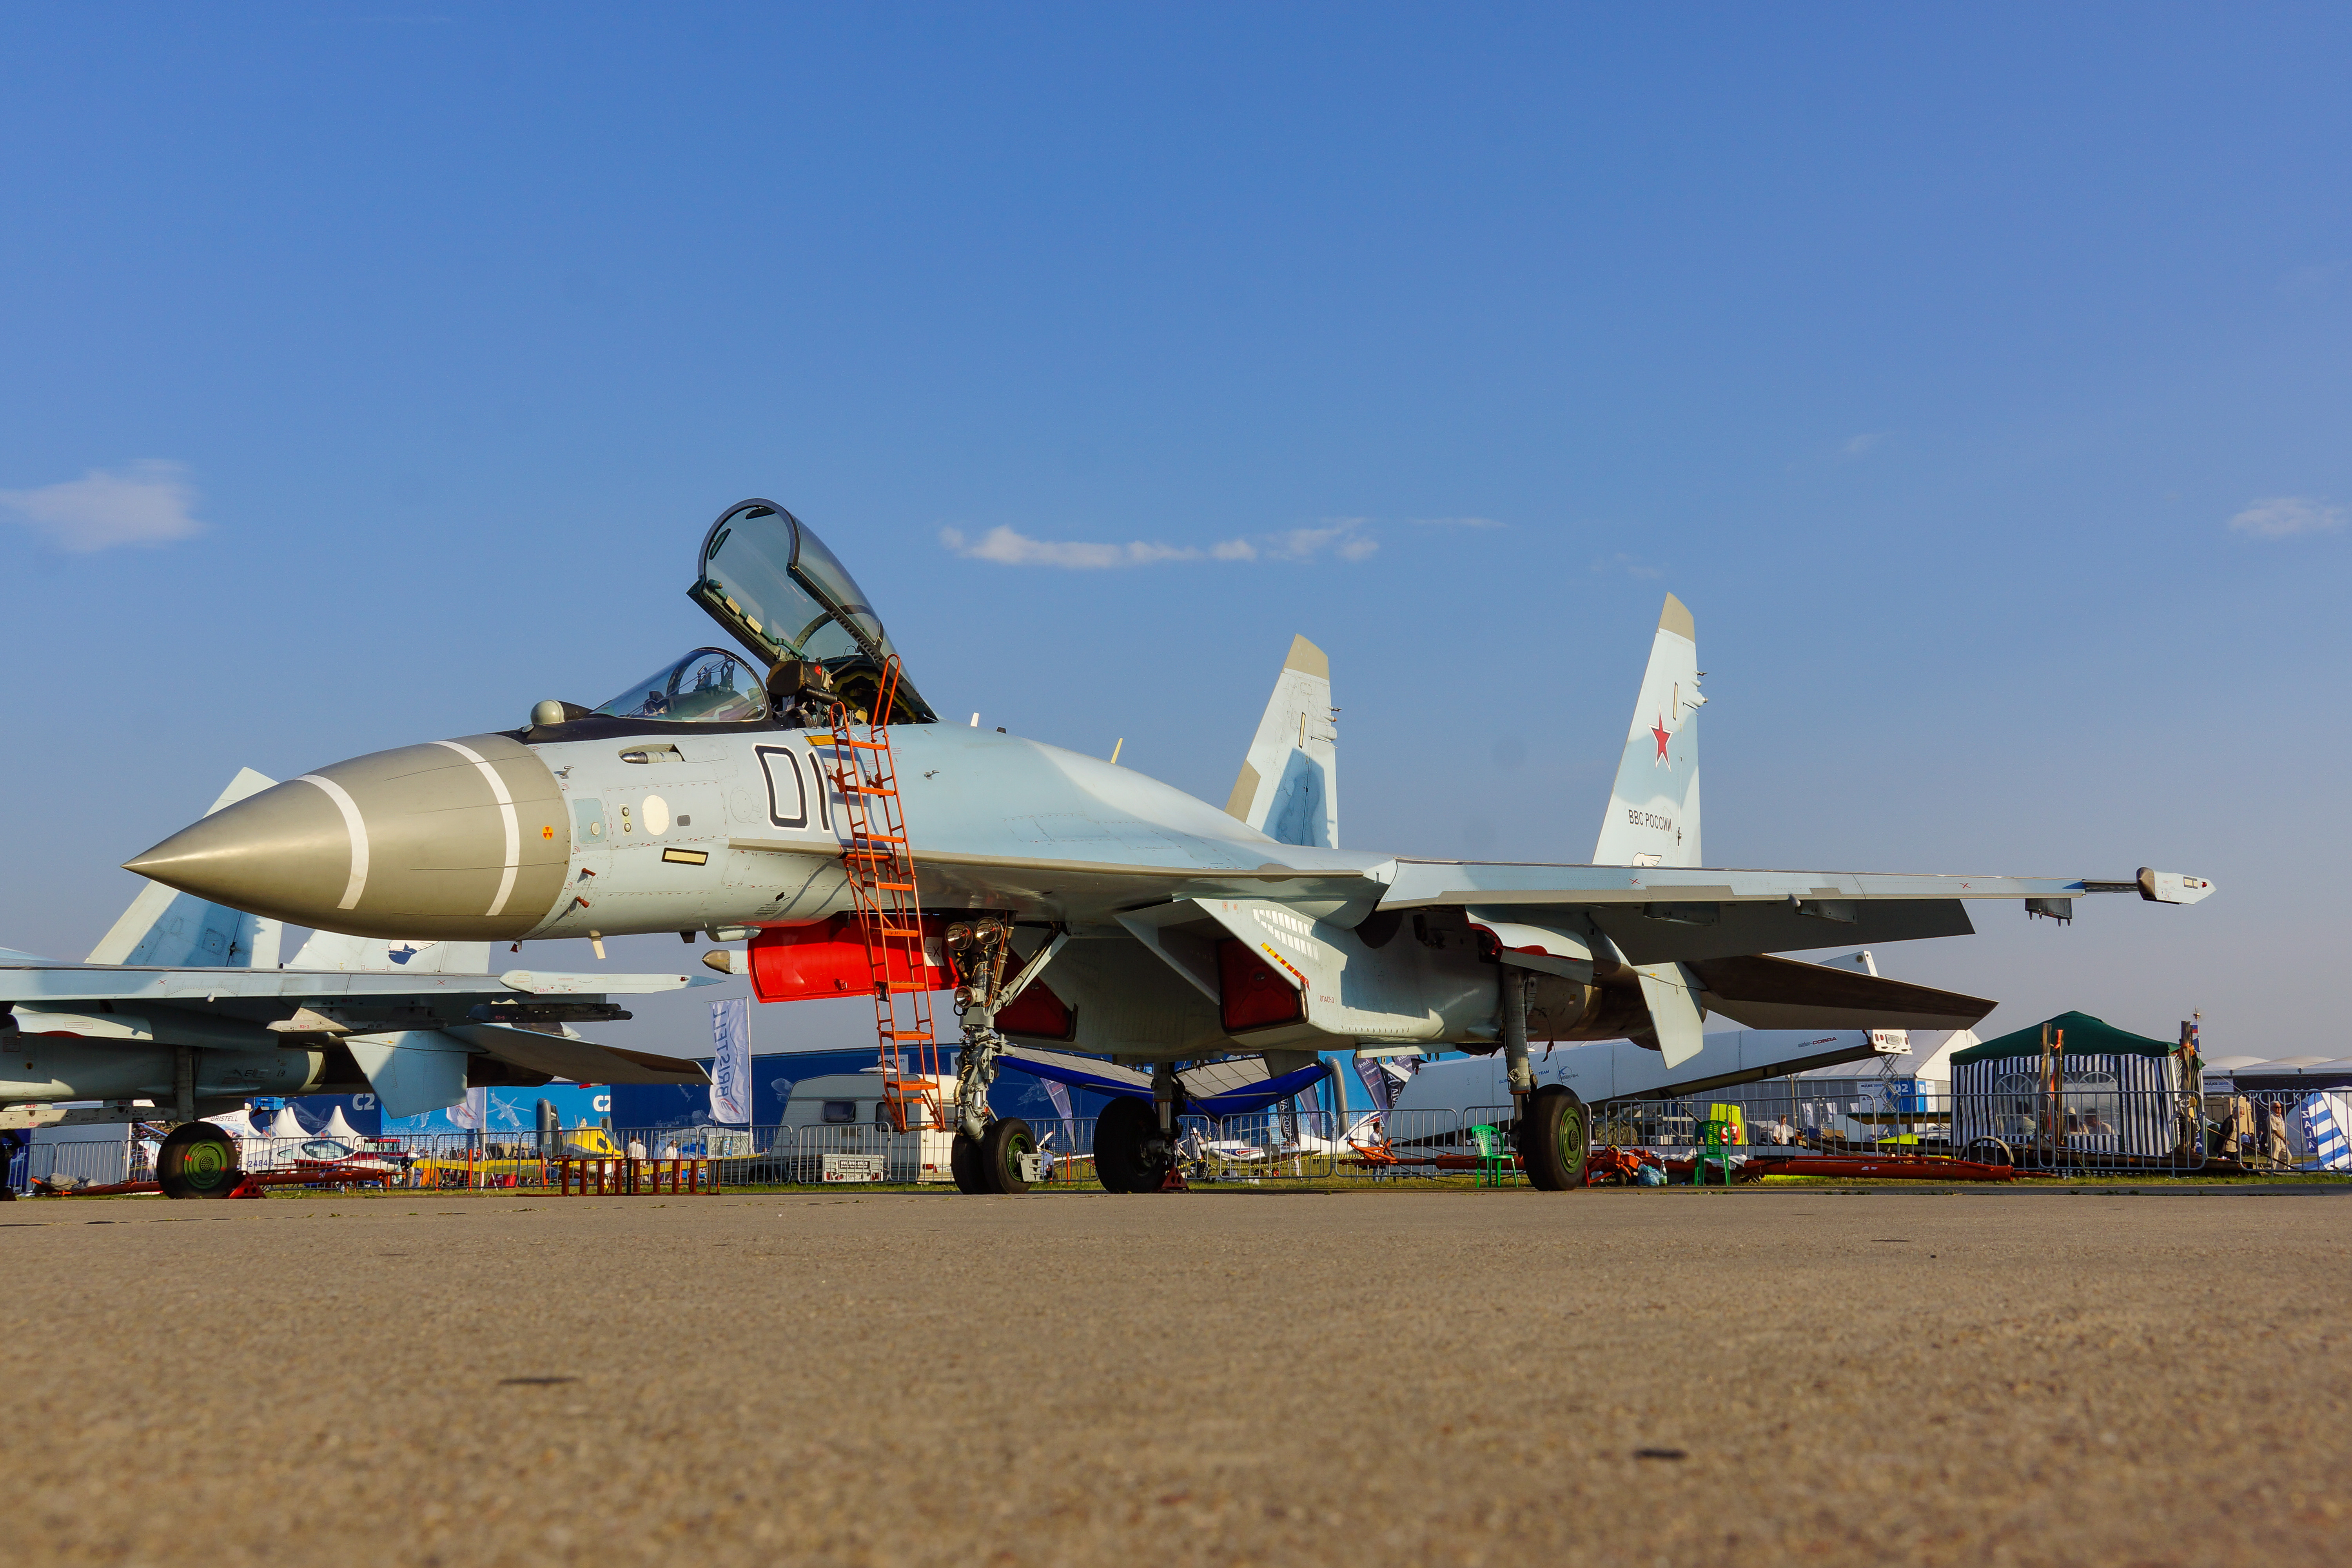
air show, statics, airplane, helicopter, aerodrome technology, aviation, military aviation, civil aviation, fighter, vehicle, sky, exhibition, maks, aircraft, fighter aircraft, military aircraft, jet aircraft, aerospace engineering, plain, aerospace manufacturer, air force, supersonic aircraft, service, ground attack aircraft, air travel, monoplane, trainer, general aviation